Park Jung-bin

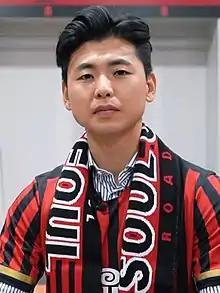
Park with FC Seoul in December 2020

Park Jung-Bin is a South Korean professional footballer who plays as an attacking midfielder or forward for Cambodian club Visakha FC.